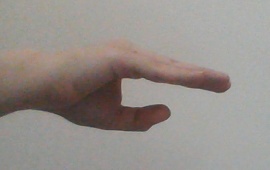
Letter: jeem